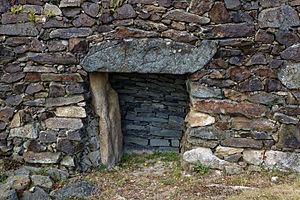
Panorama du Cairn de Barnenez à Plouezoc'h dans le Finistère. This building is indexed in the Base Mérimée, a database of architectural heritage maintained by the French Ministry of Culture,
Le cairn de Barnenez est un monument mégalithique du Néolithique se trouvant au lieu-dit Barnenez dans la commune de Plouezoc'h, sur la côte nord du Finistère, en Bretagne. D'une longueur de 75 m, il est constitué en réalité de deux cairns en pierres sèches accolés, qui recouvrent onze dolmens à couloir. Cet ensemble est le plus grand mausolée mégalithique après celui de Newgrange et, avec le cairn III de Guennoc, le plus vieux monument d’Europe.